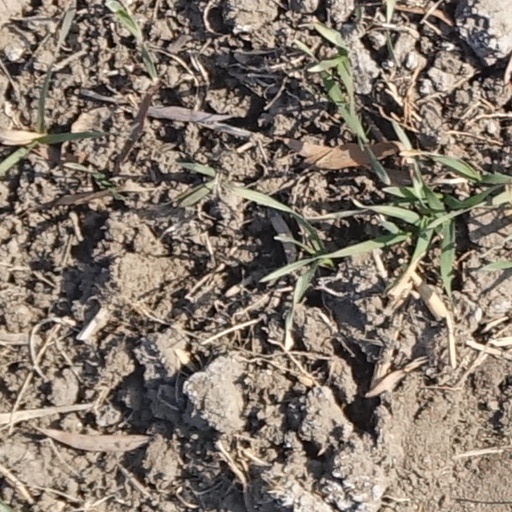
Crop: wheat